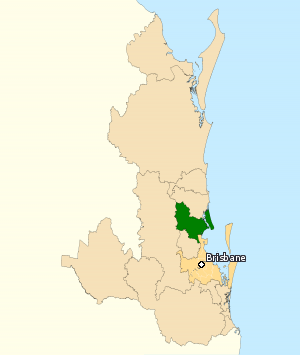
La circonscription de Longman est une circonscription électorale fédérale australienne dans le Queensland. Elle a été créée en 1994 et porte le nom d'Irene Longman, la première femme parlementaire du Queensland.